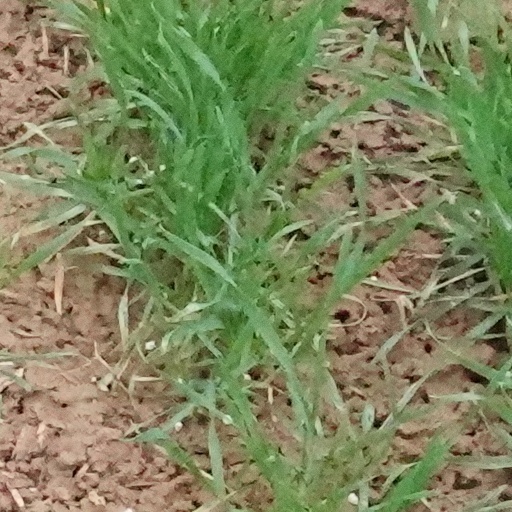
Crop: wheat